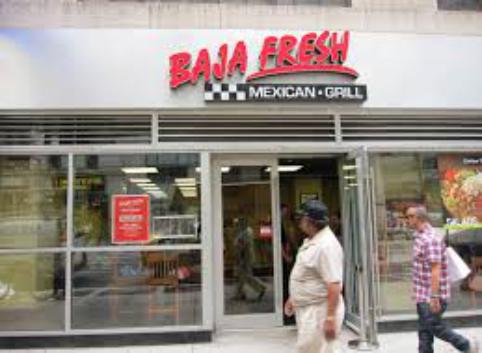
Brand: Baja Fresh
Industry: Food